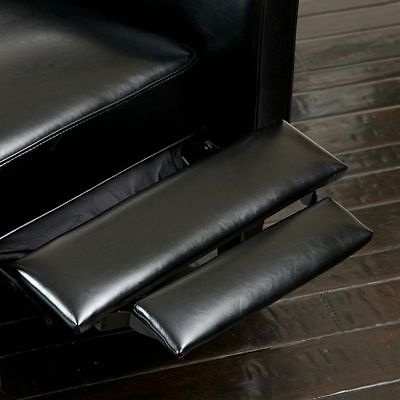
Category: chair